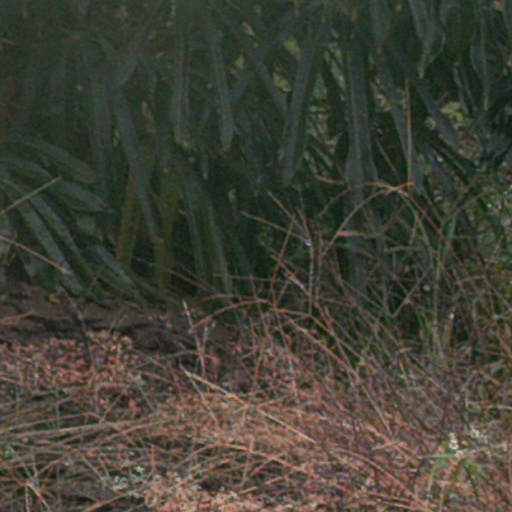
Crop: cassava